Yorkshire Terrier

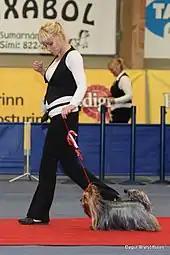
A Yorkshire terrier being exhibited at a show in October 2009

A UK study found the Yorkshire Terrier to be 6.79 times more likely to acquire impaired hepatic perfusion compared to other dogs.